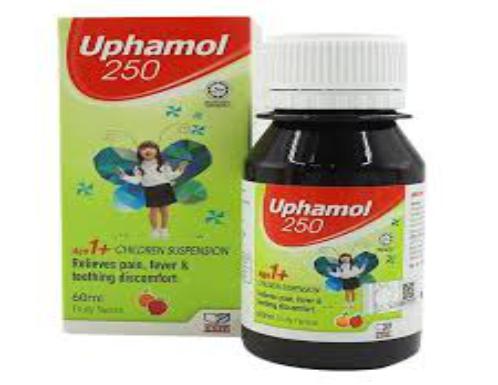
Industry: Medical